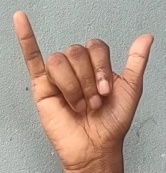
ASL sign: Y